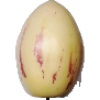
Label: Pepino 1